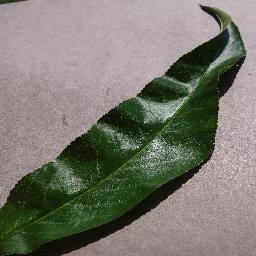
Label: Peach___healthy